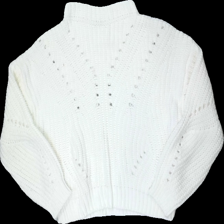
View: front
Type: Sweater
Category: Ladies
Brand: Not in the list
Brand text on label: Ajlajk
Colors: White
Material: 100% acrylic
Cut: Regular
Size: M
Season: Autumn
Price range: <50
Recommended usage: Export